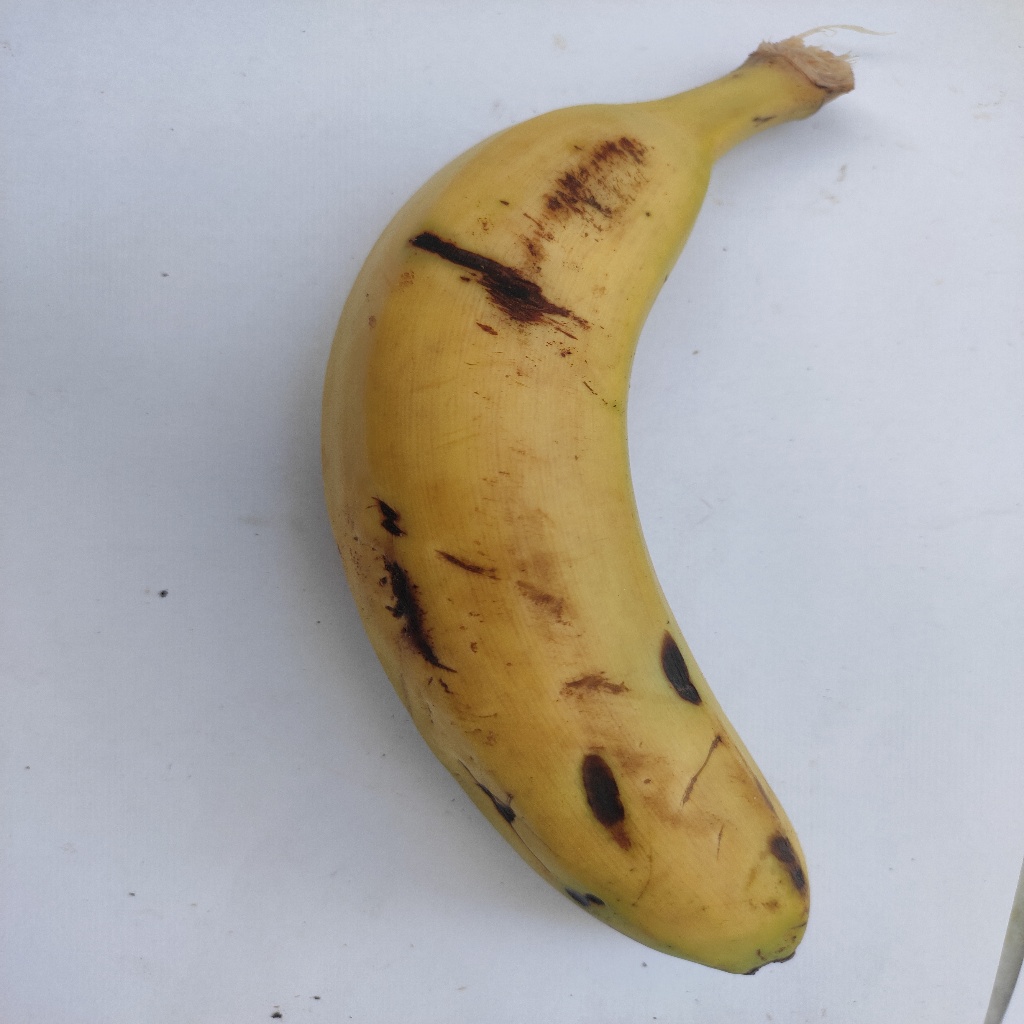
Crop: banana
Quality class: Class_A